Luke Williams (baseball)

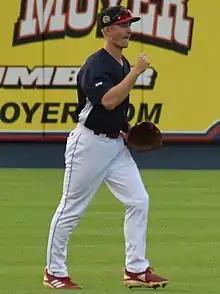
Williams with the Reading Fightin' Phils in 2019

Lucas Daniel Williams (born August 9, 1996) is an American professional baseball utility player for the Atlanta Braves of Major League Baseball (MLB). He has previously played in MLB for the Philadelphia Phillies, San Francisco Giants, Miami Marlins, and Los Angeles Dodgers. He was drafted by the Phillies in the third round of the 2015 MLB draft, and he made his MLB debut in 2021. He has played every position other than catcher in both the minor leagues and the major leagues.